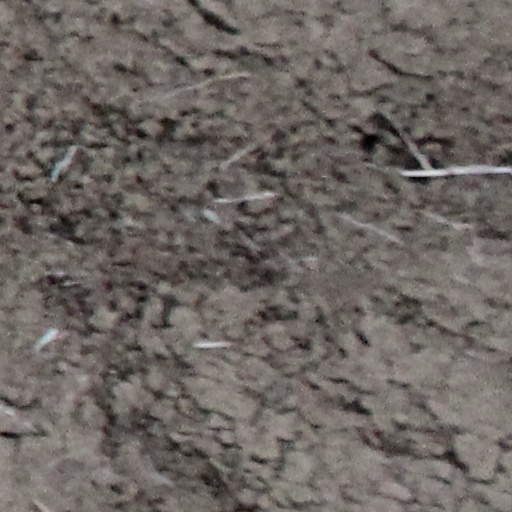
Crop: wheat